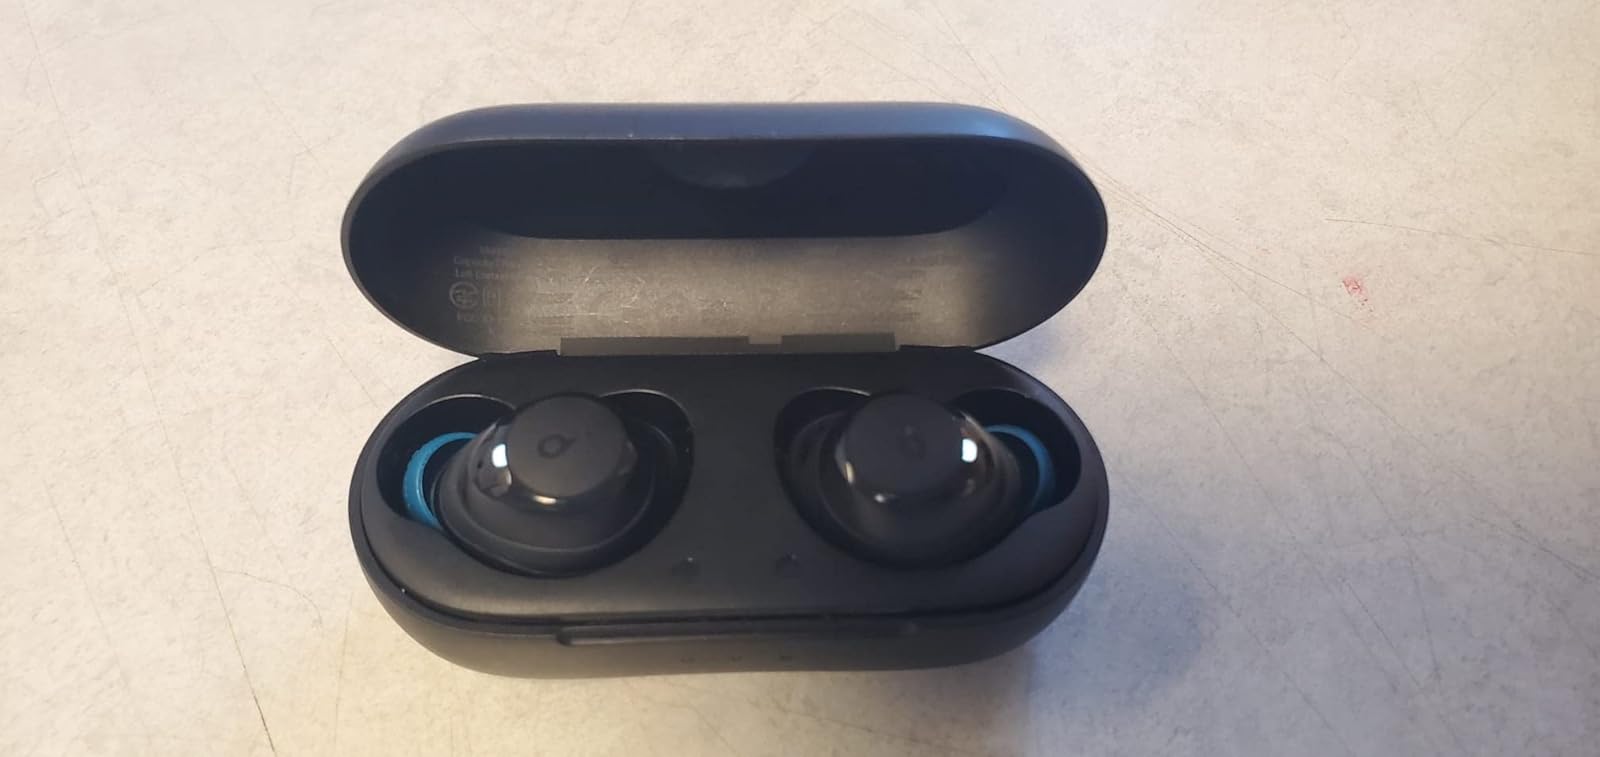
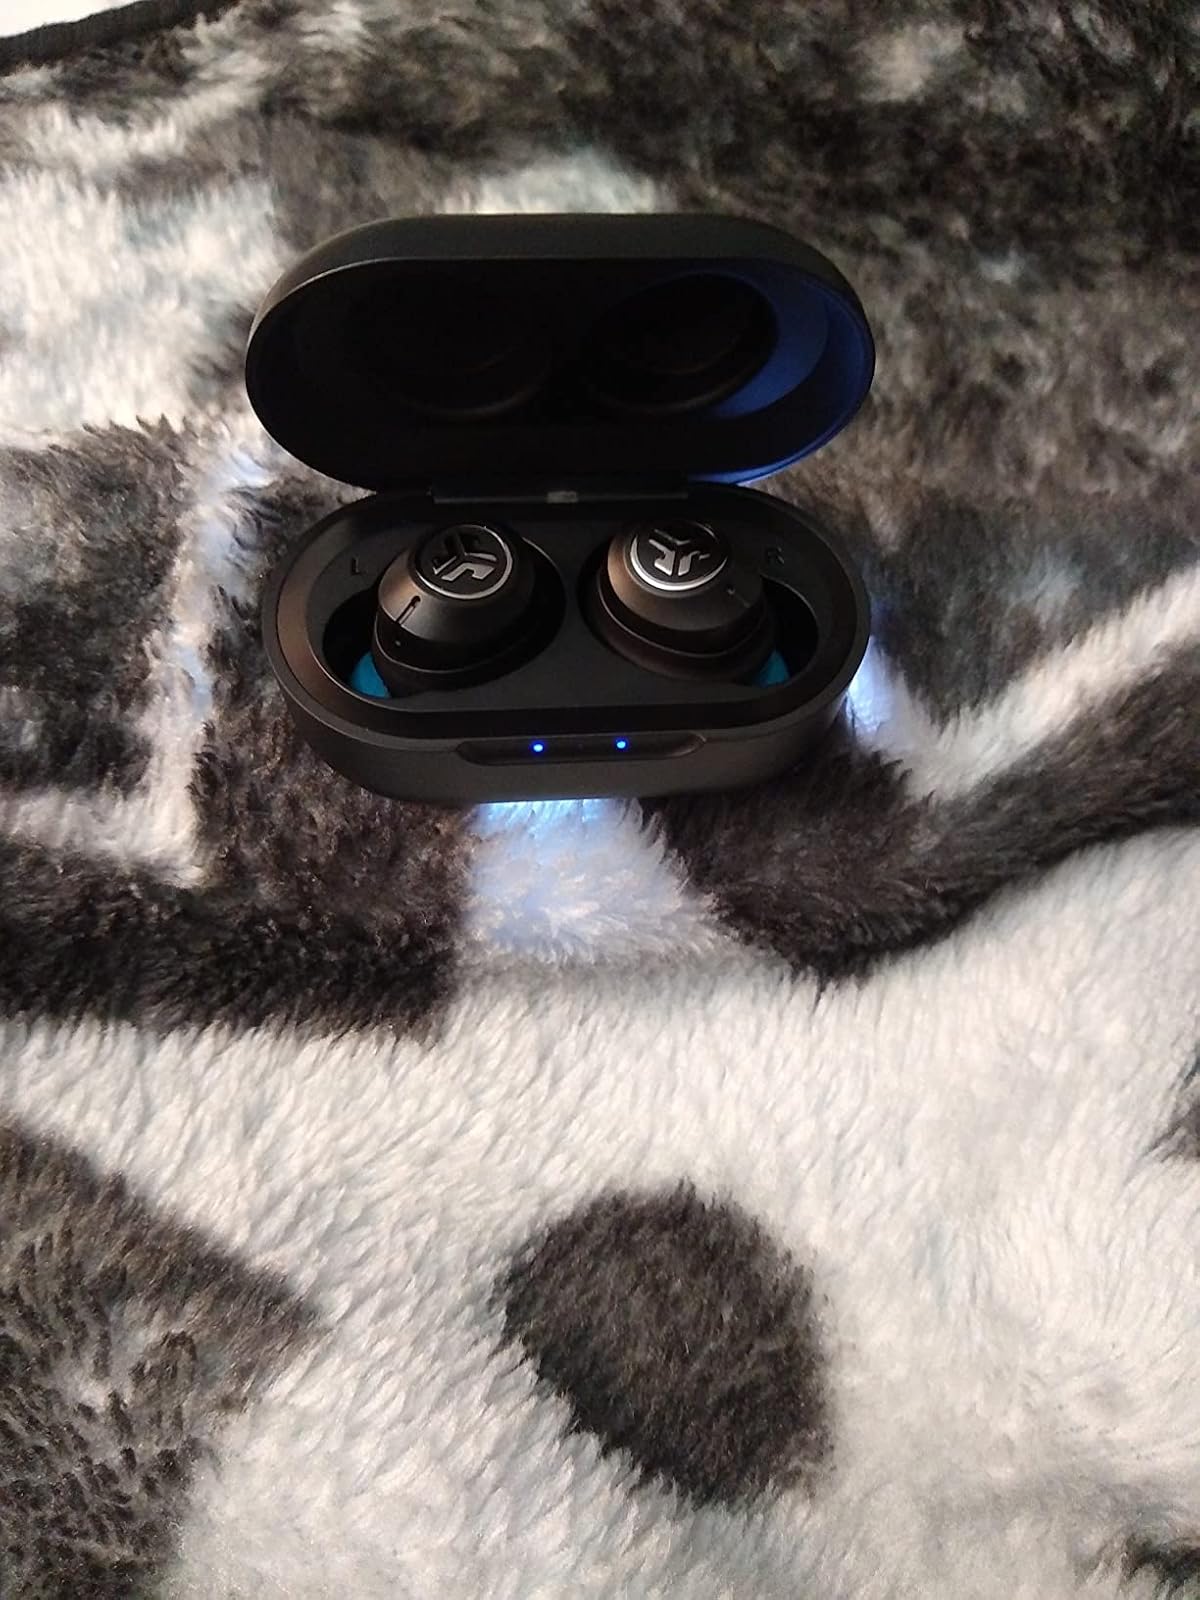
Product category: earbuds
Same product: no